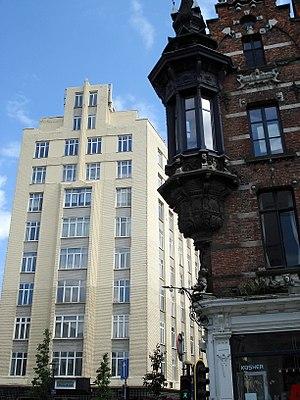
Anvers, Belgique. Quartier dit 'Klein-Antwerpen': à gauche: immeuble à étages 'Résidence Isabelle' sis angle Lange Leemstraat (Longue rue d'Argile) et Isabellalei